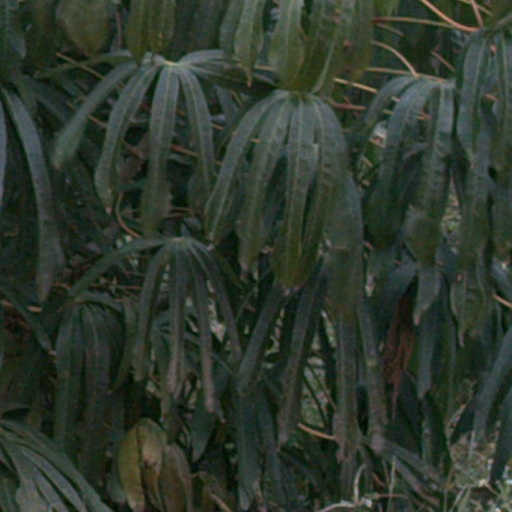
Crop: cassava